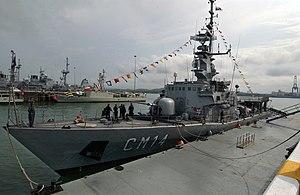
La Marine équatorienne est une composante des Forces armées équatoriennes.